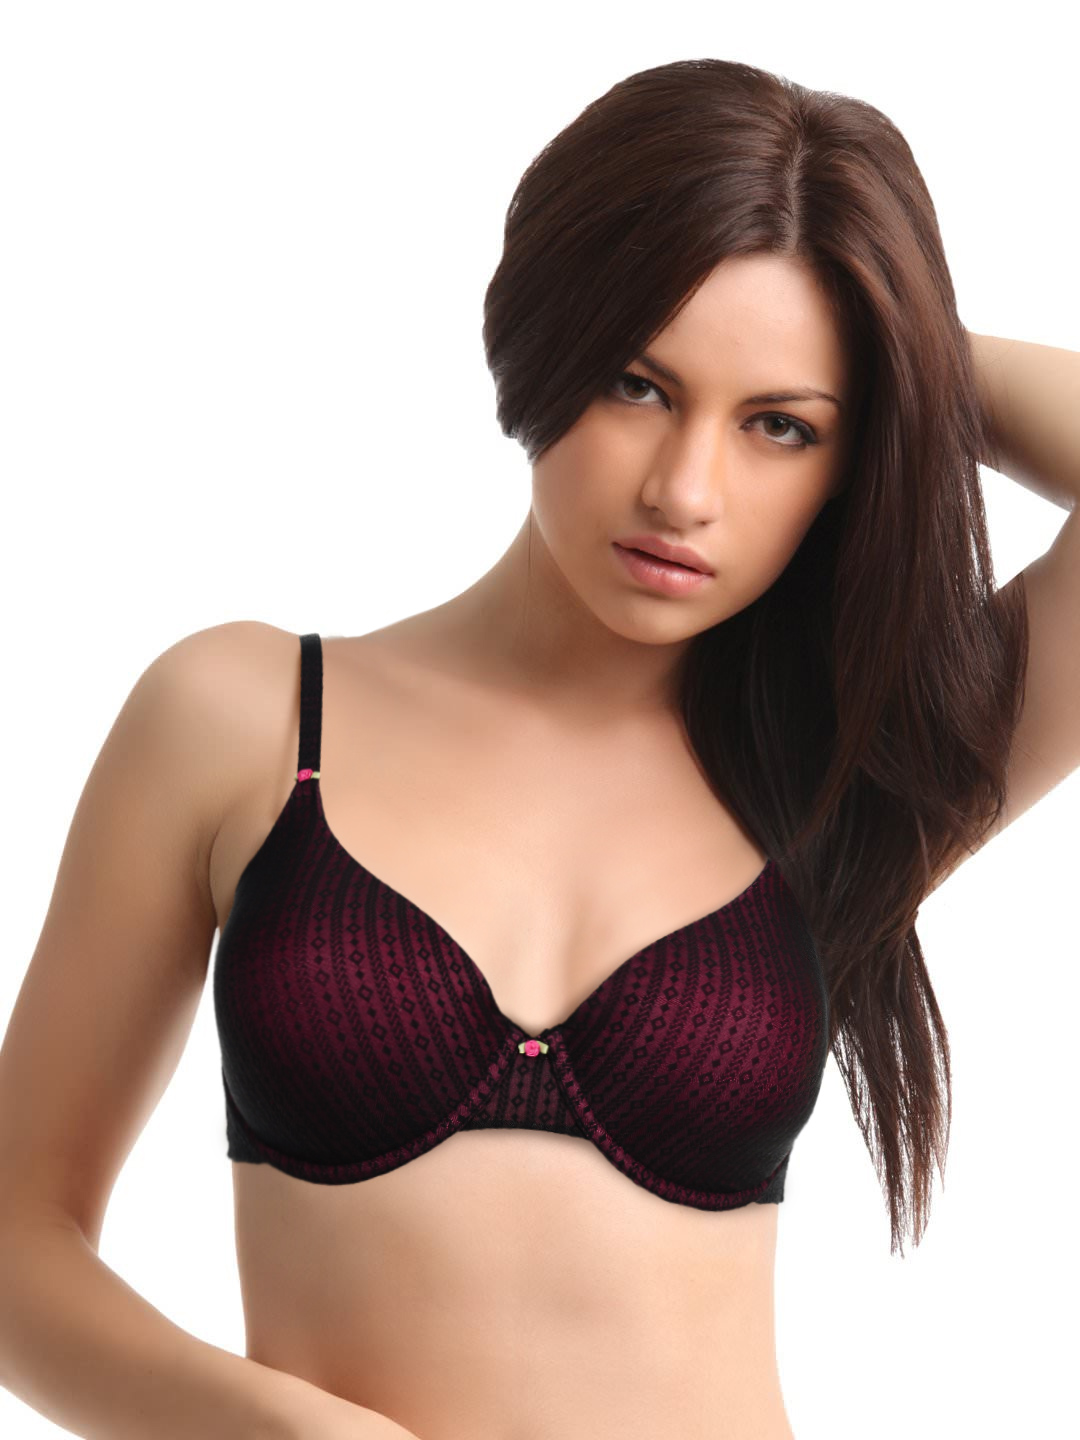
Amante Purple Printed Push-Up Bra BGSS01
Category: Apparel / Innerwear / Bra
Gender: Women
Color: Purple
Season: Winter 2015
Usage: Casual